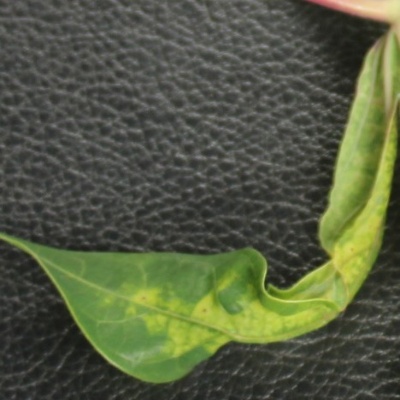
Crop: Cassava
Condition: mosaic